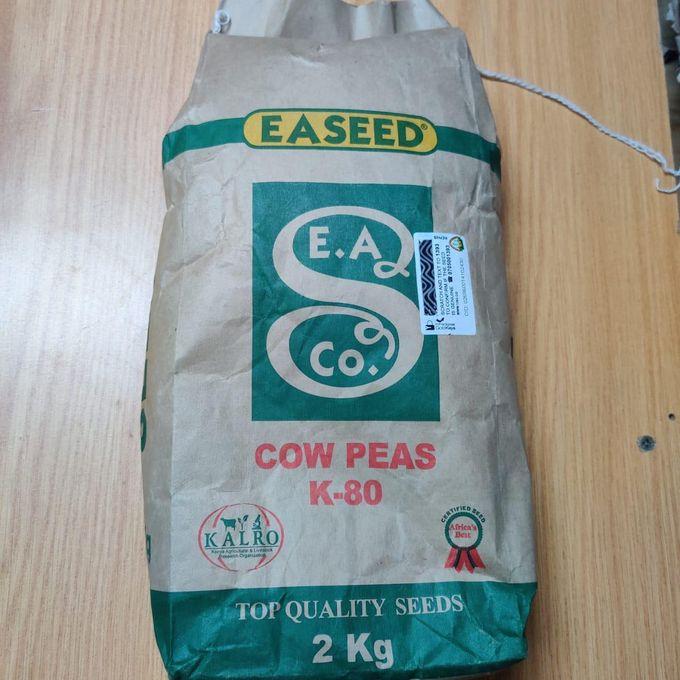
Pakeji ya kilo mbili za mbegu, zenye ubora wa hali ya juu, kwa ajili ya uzalishaji wa mbogamboga, kutoka kampuni ya "EA", zilizowekwa ndani ya kifurushi cha karatasi.